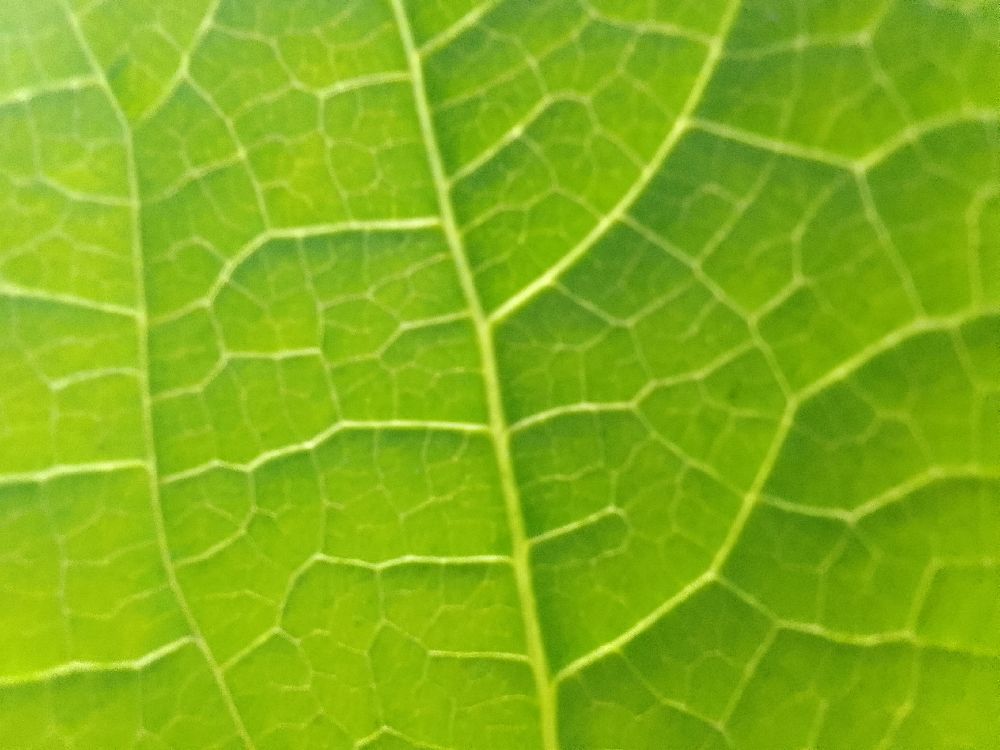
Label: healthy